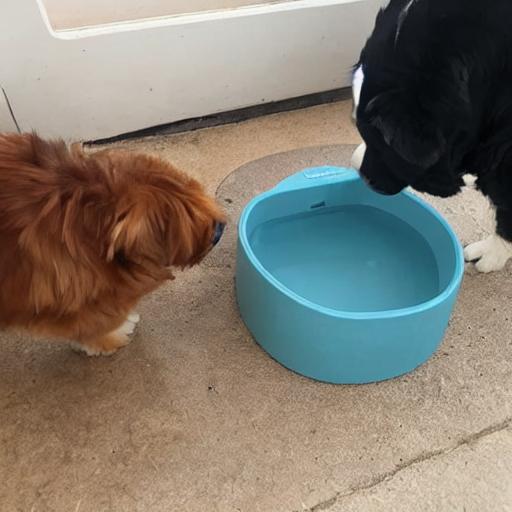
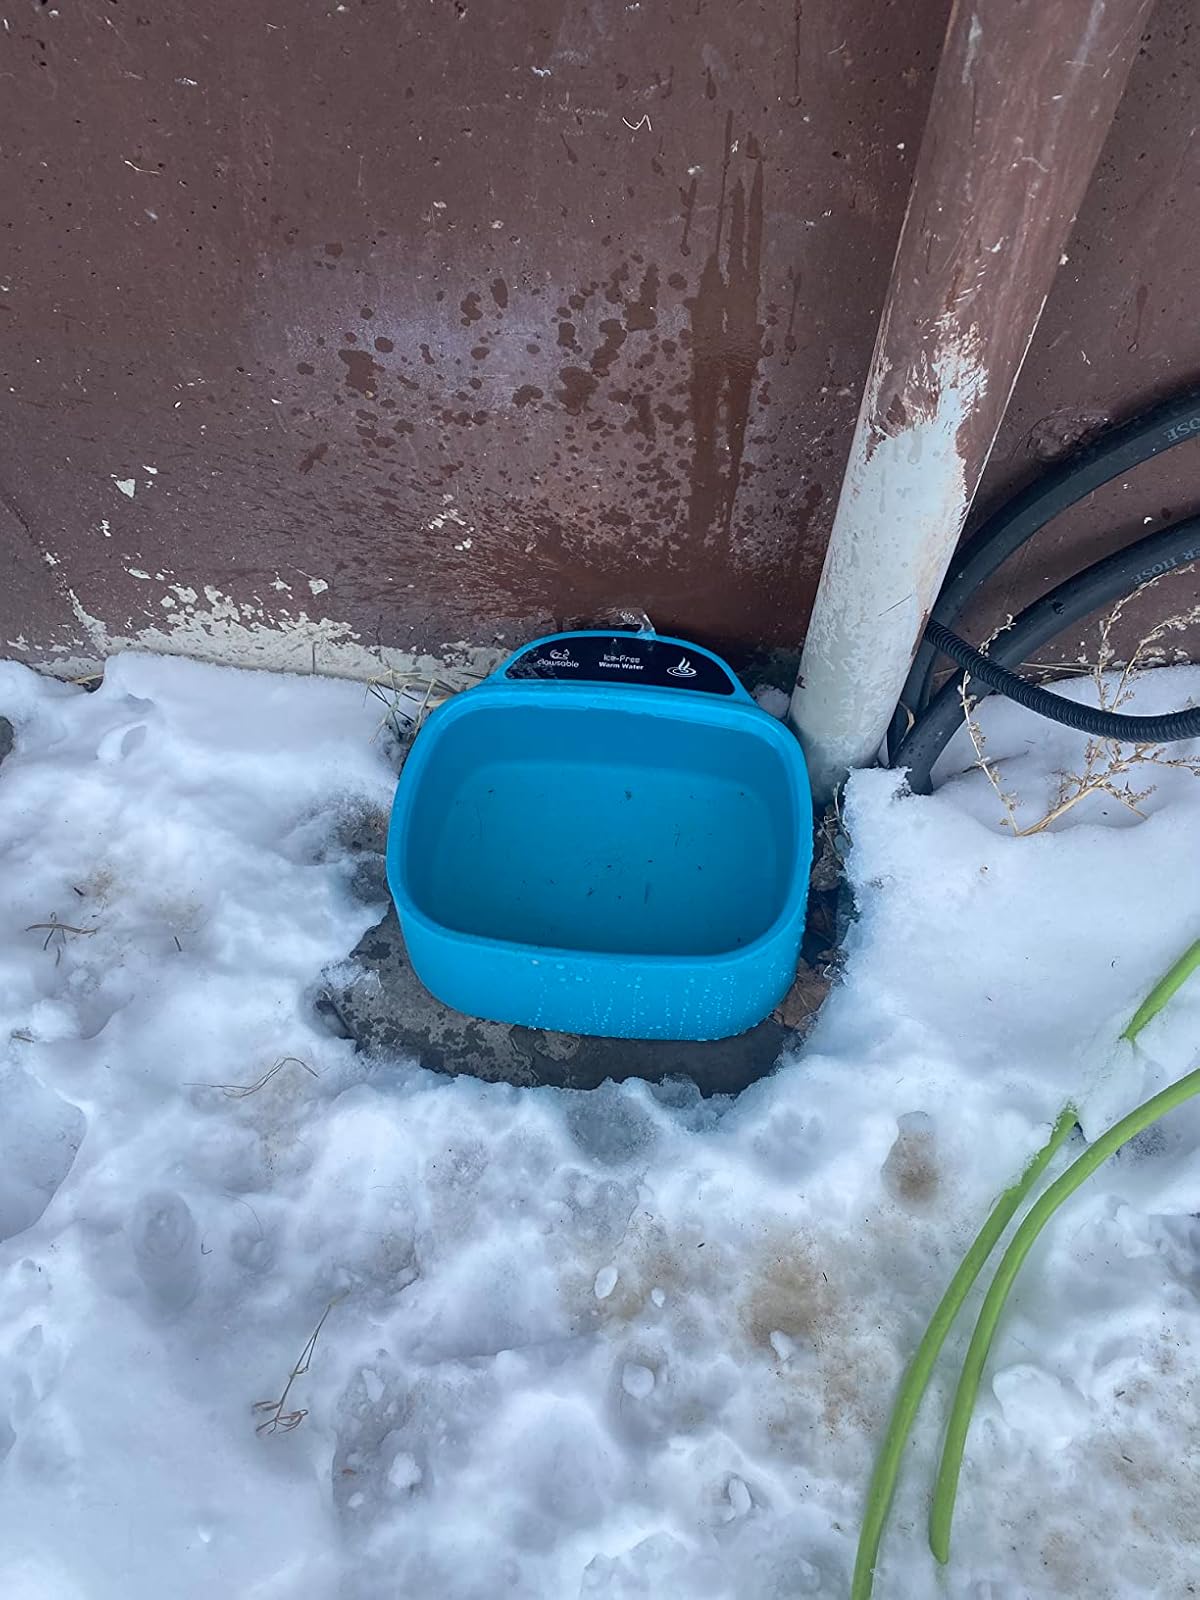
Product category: items_bowl
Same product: no